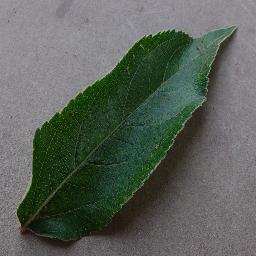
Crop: apple
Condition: healthy